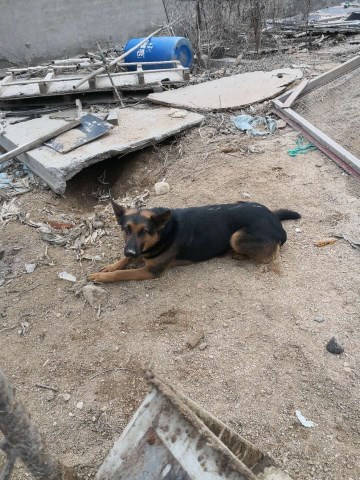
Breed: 3336-n000121-chinese_rural_dog